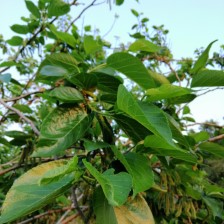
Variety: TaiwanMeacho